Tiber Oil Field

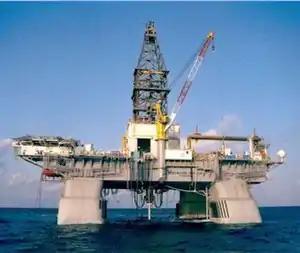
The Tiber oilfield was drilled in 2009 by the semi-submersible oil rig "Deepwater Horizon". The rig was destroyed as the result of an explosion 7 months after the discovery at Tiber, while drilling its next well at Macondo in April 2010.

The Tiber Oil Field is a deepwater offshore oil field located in the Keathley Canyon block 102 of the United States sector of the Gulf of Mexico. The deepwater field (defined as water depth) was discovered in September 2009 and it is operated by BP. Described as a "giant" find, it is estimated to contain of oil in place. Although BP states it is too early to be sure of the size – a "huge" field is usually considered to contain . It required the drilling of a deep well under of water, making it one of the deepest wells ever drilled at the time of discovery.